Tornadoes of 1967

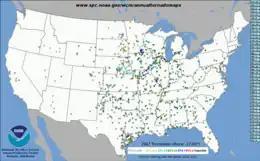
Tracks of all US tornadoes in 1967.

This page documents the tornadoes and tornado outbreaks of 1967, primarily in the United States. Most tornadoes form in the U.S., although some events may take place internationally. Tornado statistics for older years like this often appear significantly lower than modern years due to fewer reports or confirmed tornadoes.